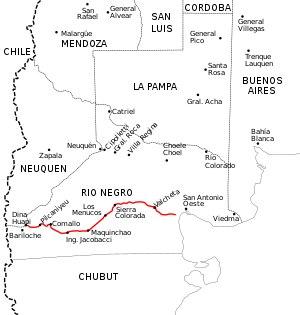
La Ruta Nacional 23 Perito Moreno est une route d'Argentine qui parcourt le centre-sud de la province de Río Negro. Elle est la seule voie routière reliant le littoral atlantique à la Cordillère des Andes par le territoire rionegrin.